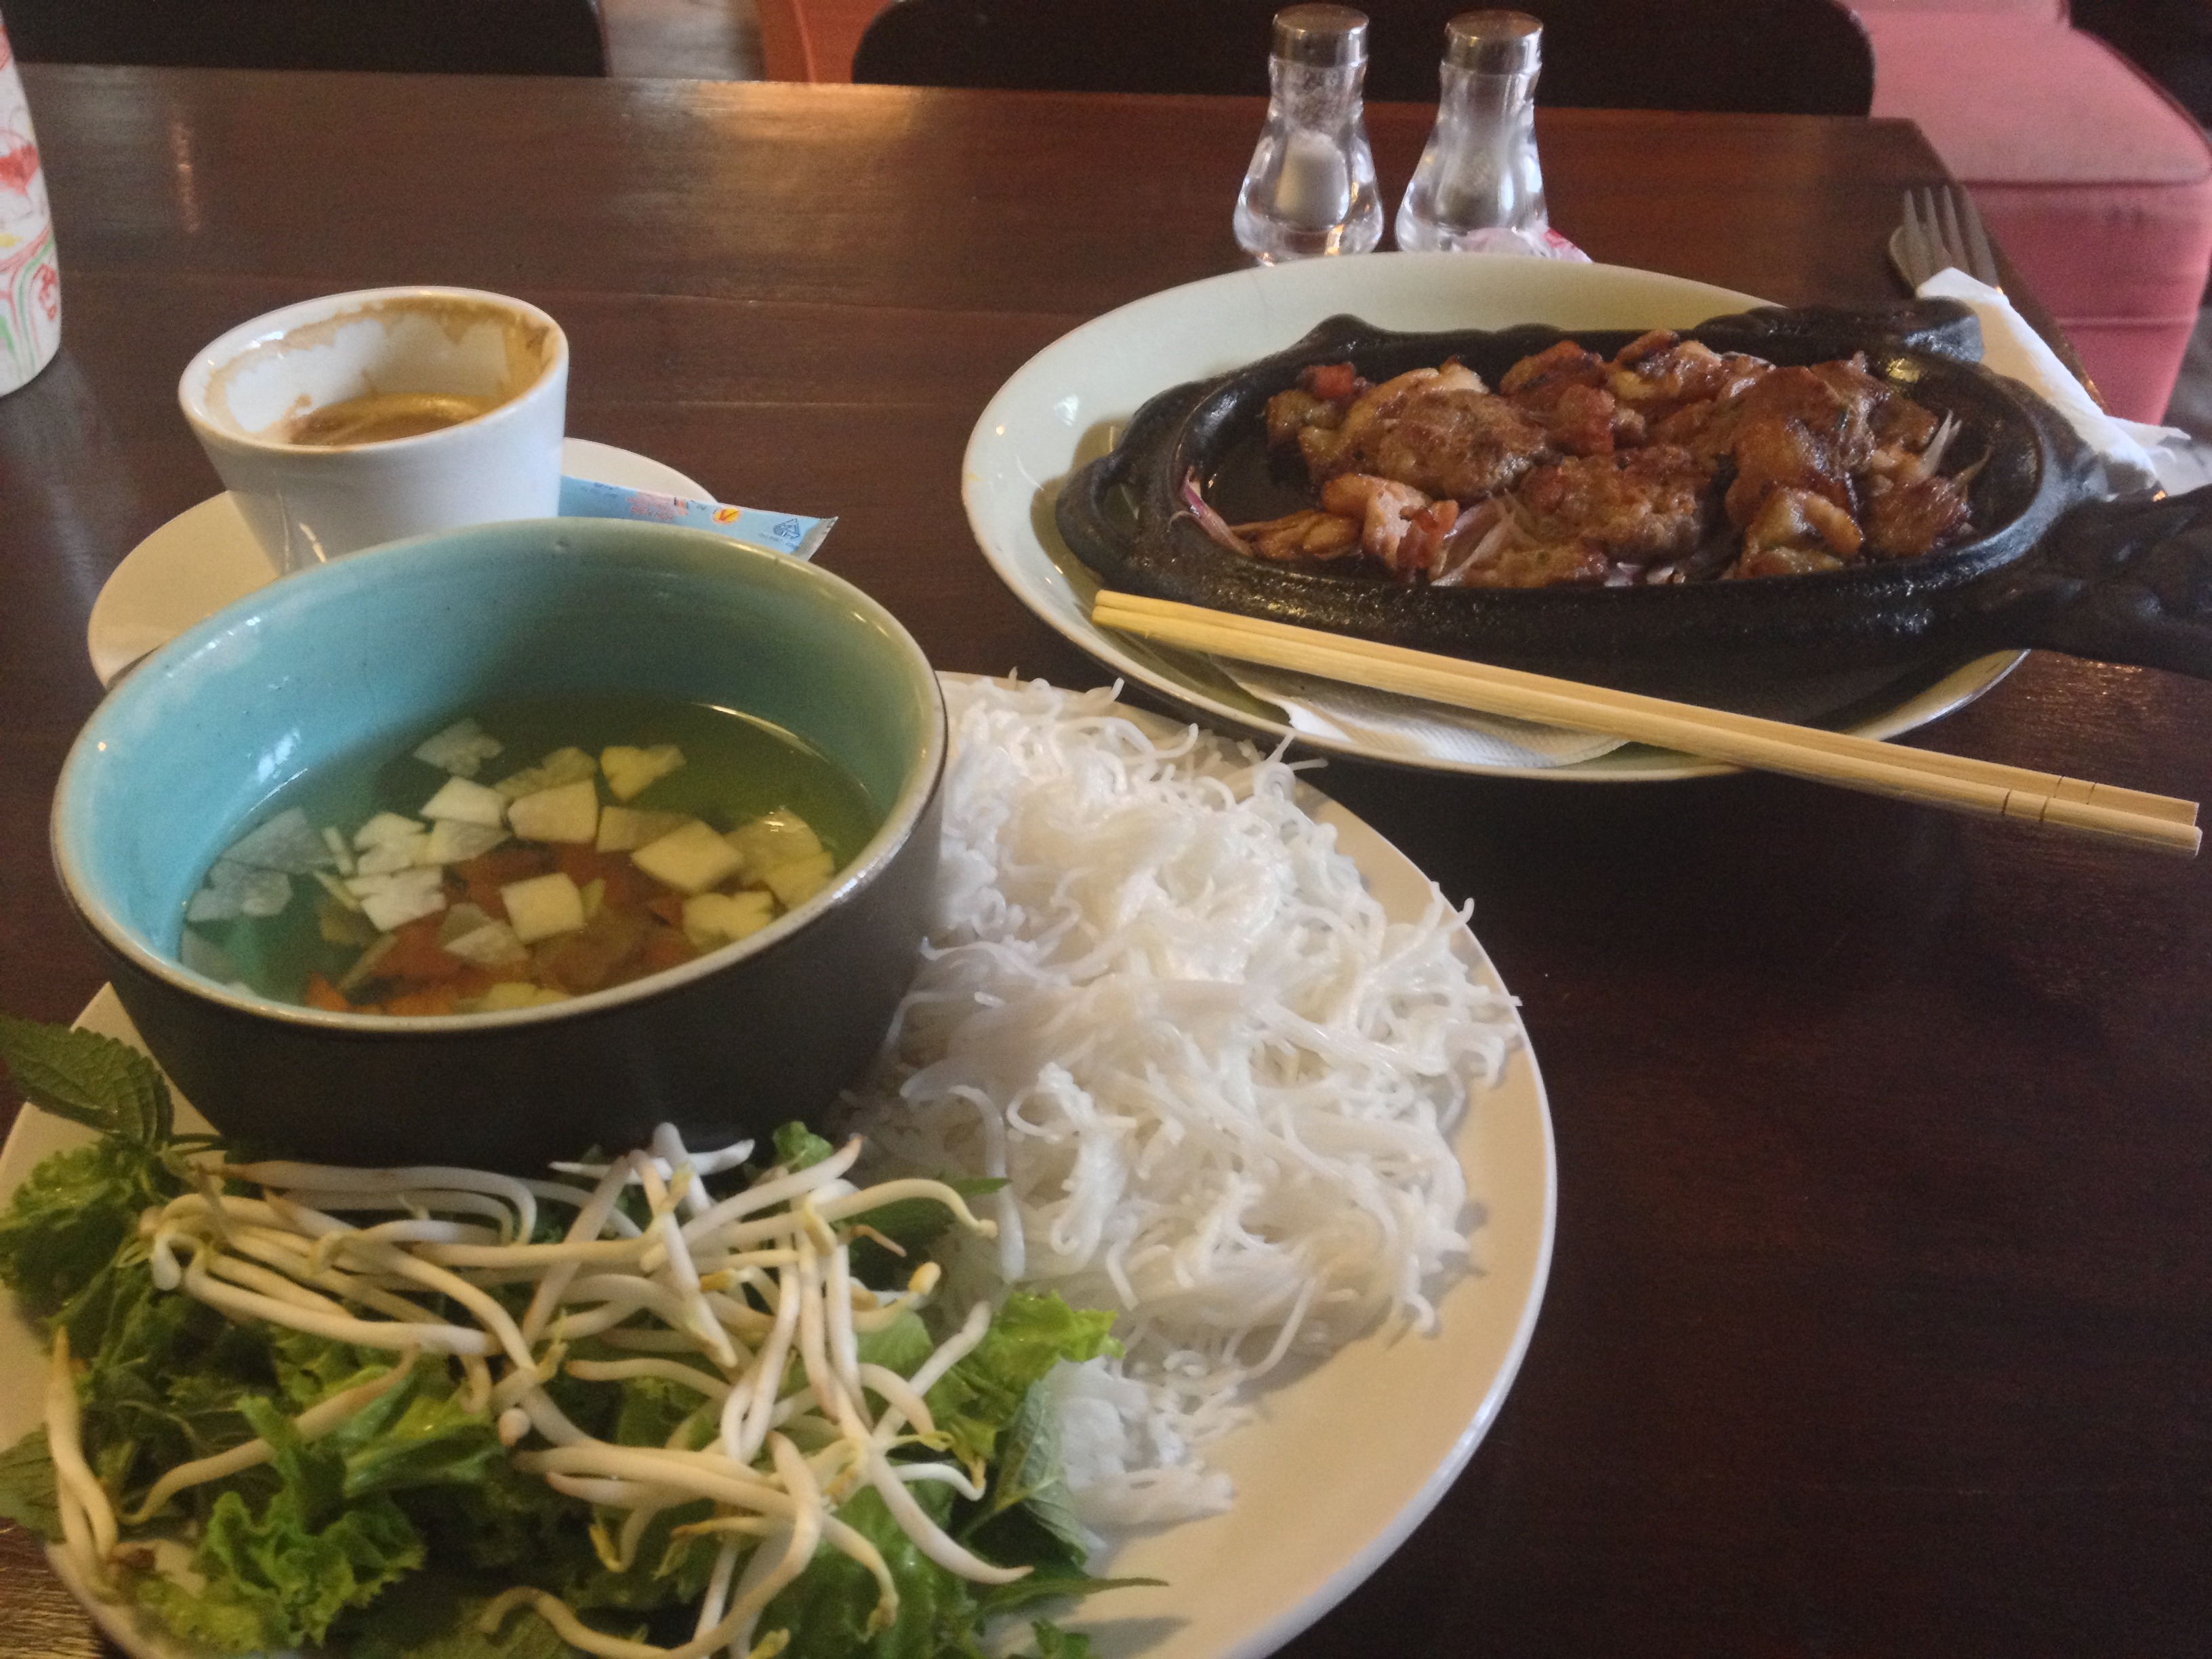
restaurant, dish, meal, food, chinese, vegetable, gourmet, eat, lunch, cuisine, rice, ethnic, asian food, saigon, japanese, tasty, culture, exotic, traditional, vietnam, hanoi, supper, chinese food, southeast asian food, vietnamese food, oriental food, ho chi ming city, far east food